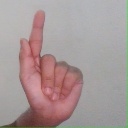
अक्षर: ळ